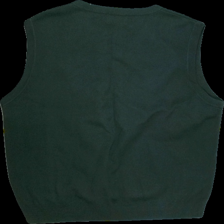
View: back
Type: Vest
Category: Men
Brand: Not in the list
Brand text on label: Marcello
Colors: Green
Material: 50% cotton, 50% acrylic
Cut: Regular, V-collar
Size: XL
Season: All
Smell: Minor
Price range: 50-100
Recommended usage: Repair
Comment: Vintage